Liessies Abbey

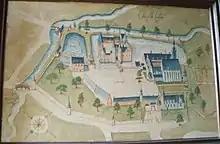
Map of Liessies Abbey

Liessies Abbey was a Benedictine monastery in the village of Liessies, near Avesnes-sur-Helpe, in the Archdiocese of Cambrai and the "département" of Nord, France.